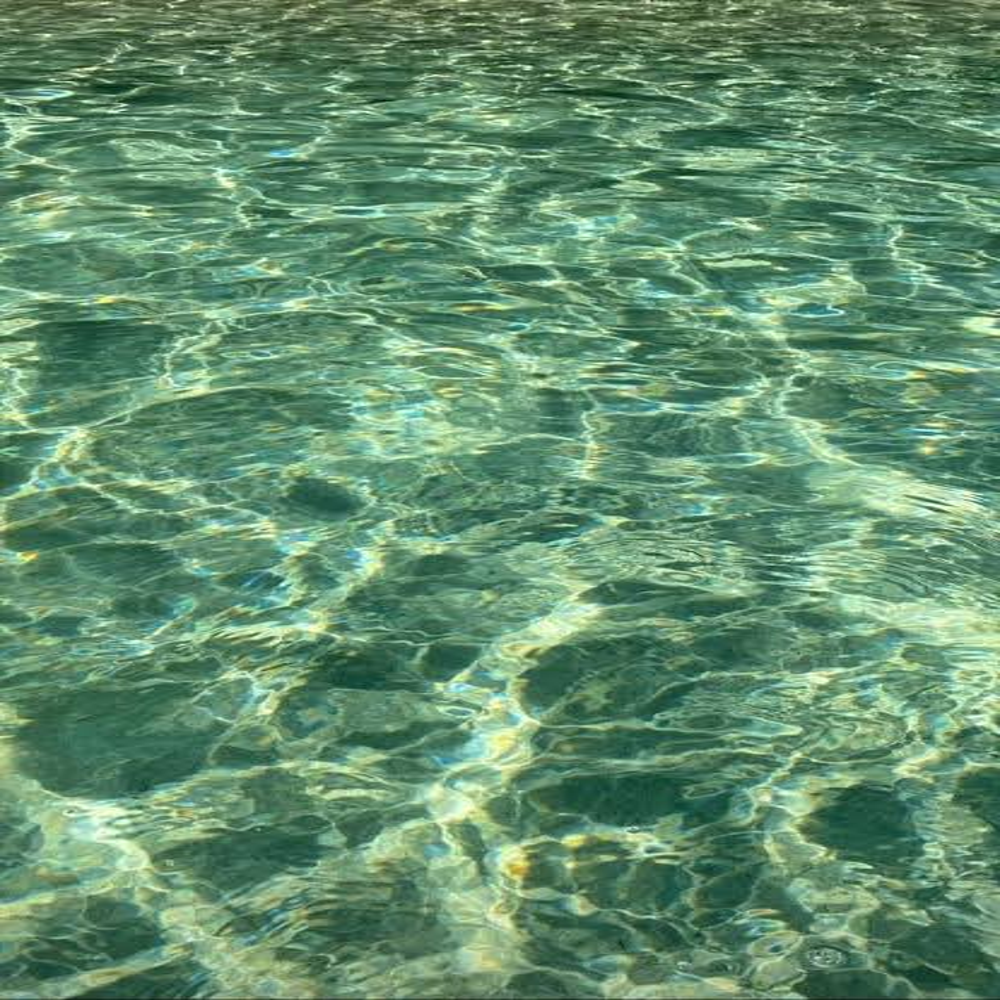
Body of water present: yes
Land polluted: no
Water polluted: no
Pollution percentage: 0%